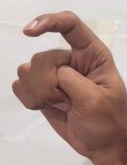
ASL sign: X